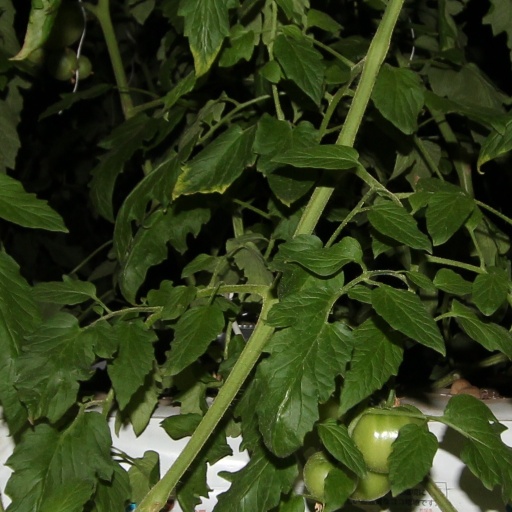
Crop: tomato